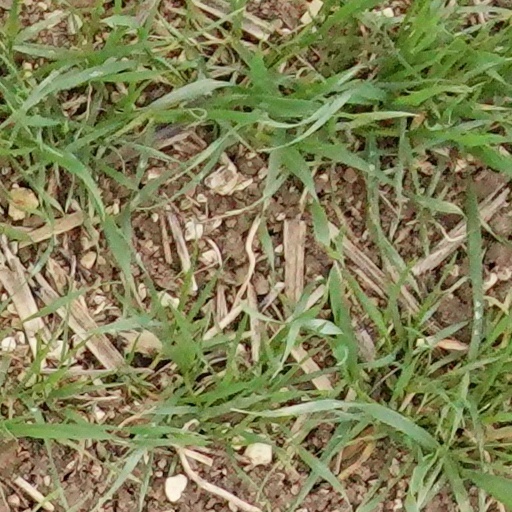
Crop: wheat